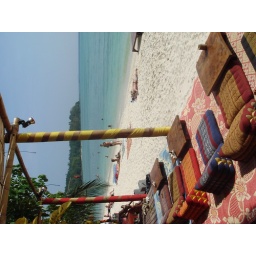
Spent the day relaxing on the beach on Boxing Day - our towels are the empty red ones in the middle of the piccy...